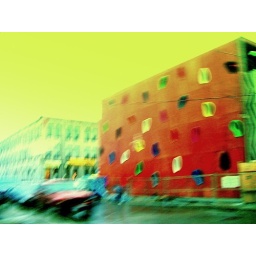
This is the office for an &amp;quot;artist loft&amp;quot; development thingy. It looks like buildings in my paintings.